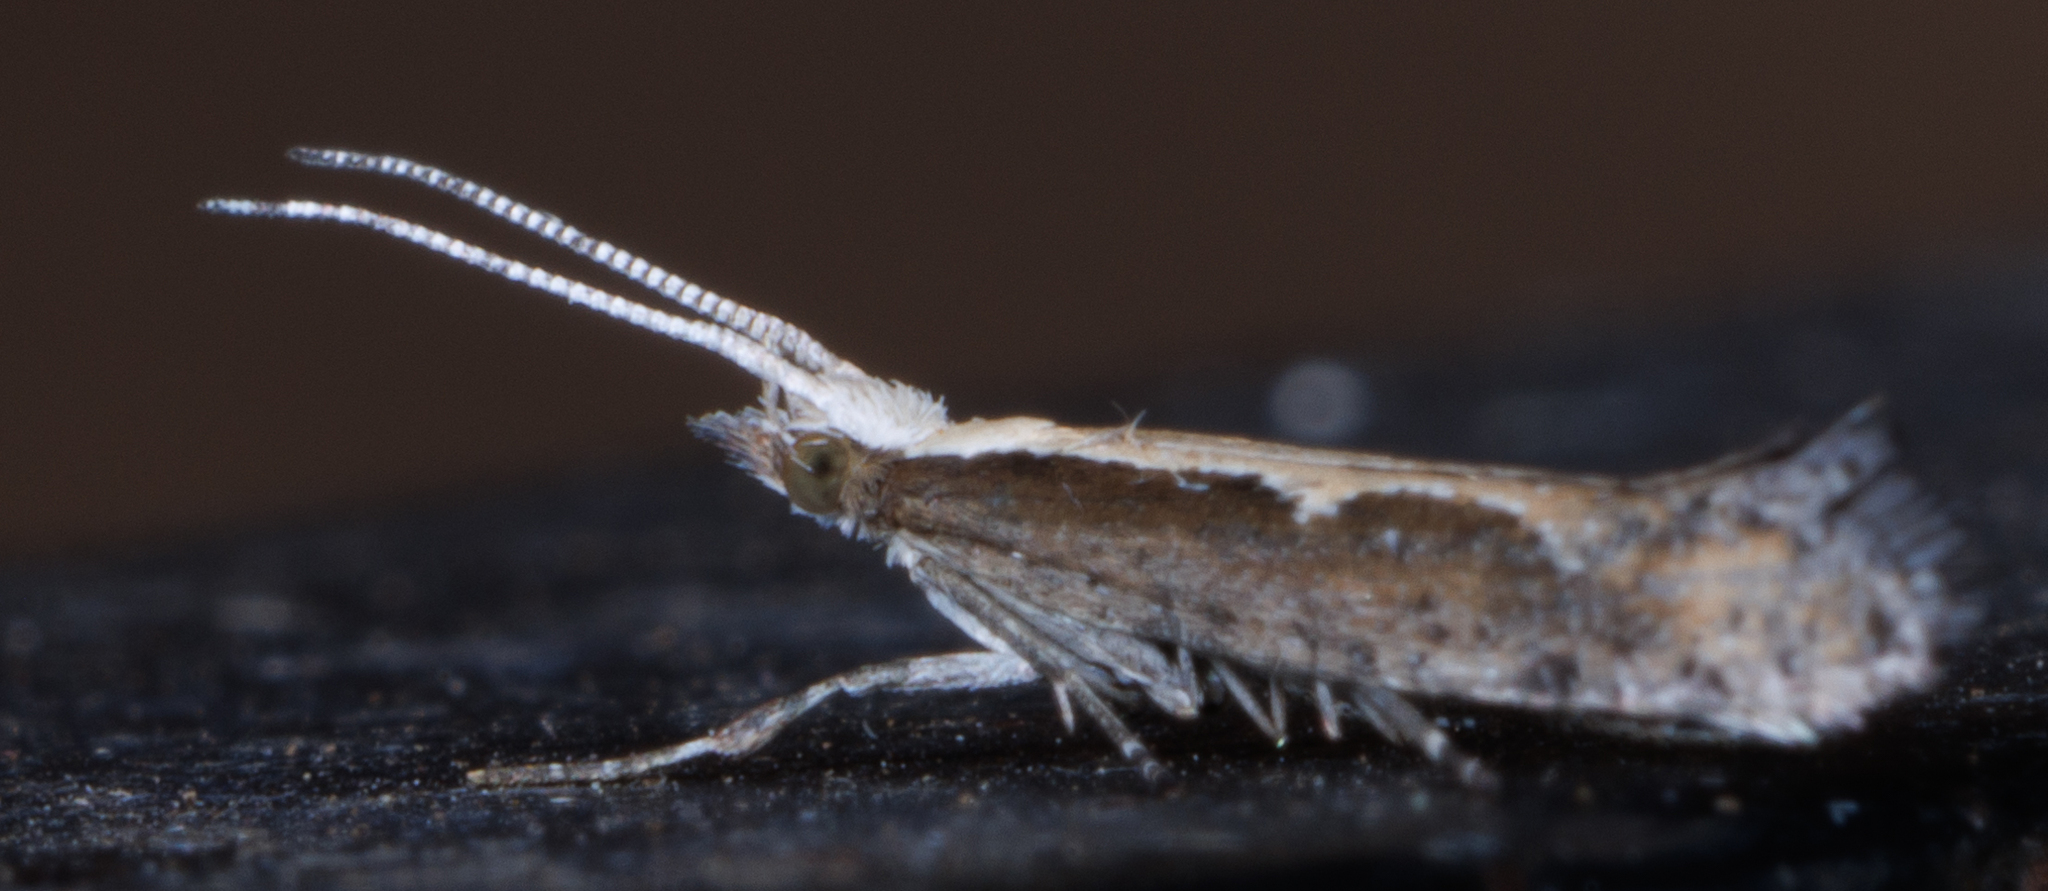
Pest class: diamondback_moth